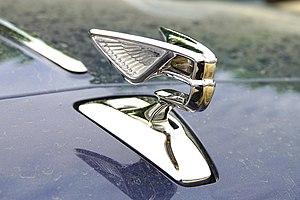
Logo de calandre de la Bentley Flying Spur II
La Flying Spur II est une grande berline de luxe produite par le constructeur automobile britannique Bentley à partir de la fin 2019, et commercialisée début 2020. Elle remplace la première génération de Flying Spur produite de 2013 à 2019.